Smardale railway station

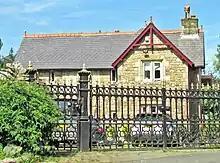
Smardale railway station building in 2016

At the time of its opening in 1861 the only habitation in the village of Smardale was Smardale Hall. The station consisted of a single platform on the south side of the line, and stone built station buildings as well as two goods sidings.